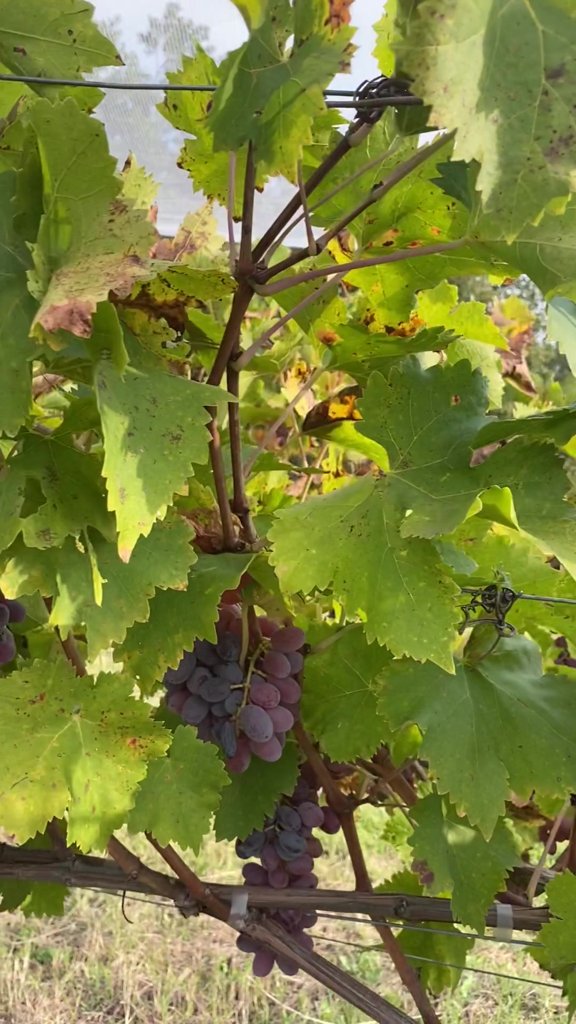
Berries visible: 51
Grape clusters: 2